Bramson ORT College

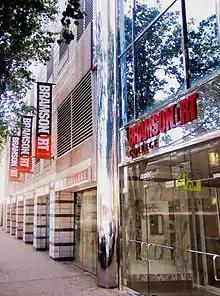
Bramson ORT College 69-30 Austin Street

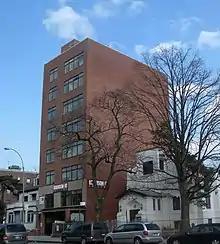
Brooklyn

Bramson ORT College was a private college in New York City. Its main campus was located in Forest Hills, Queens, with a satellite campus in Brooklyn. It was affiliated with ORT America, a volunteer organization that is the umbrella organization of ORT in the United States, and World ORT, the parent nonprofit global Jewish organization that promotes education and training in over 100 countries. It was founded in 1979 and closed in 2017.